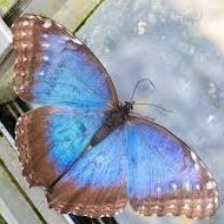
Species: BLUE MORPHO